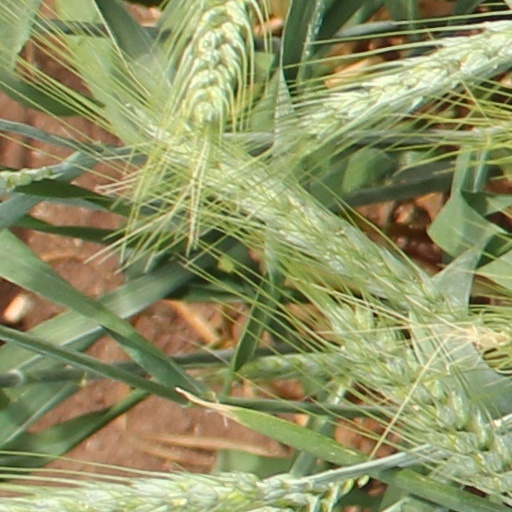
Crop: wheat